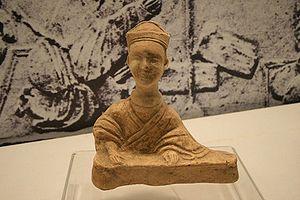
La dynastie Han régna sur la Chine de 206 av. J.-C. à 220 apr. J.-C. Deuxième des dynasties impériales, elle succéda à la dynastie Qin et fut suivie de la période des Trois Royaumes.